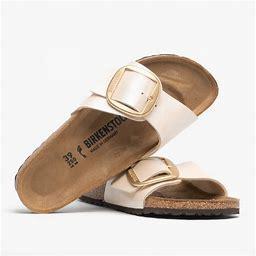
Brand: Birkenstock
Model: 100